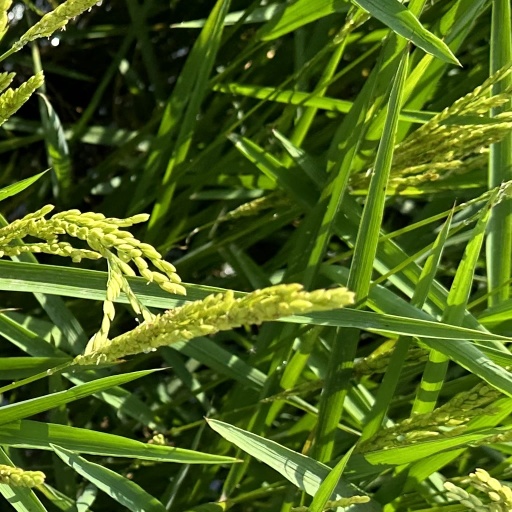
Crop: rice